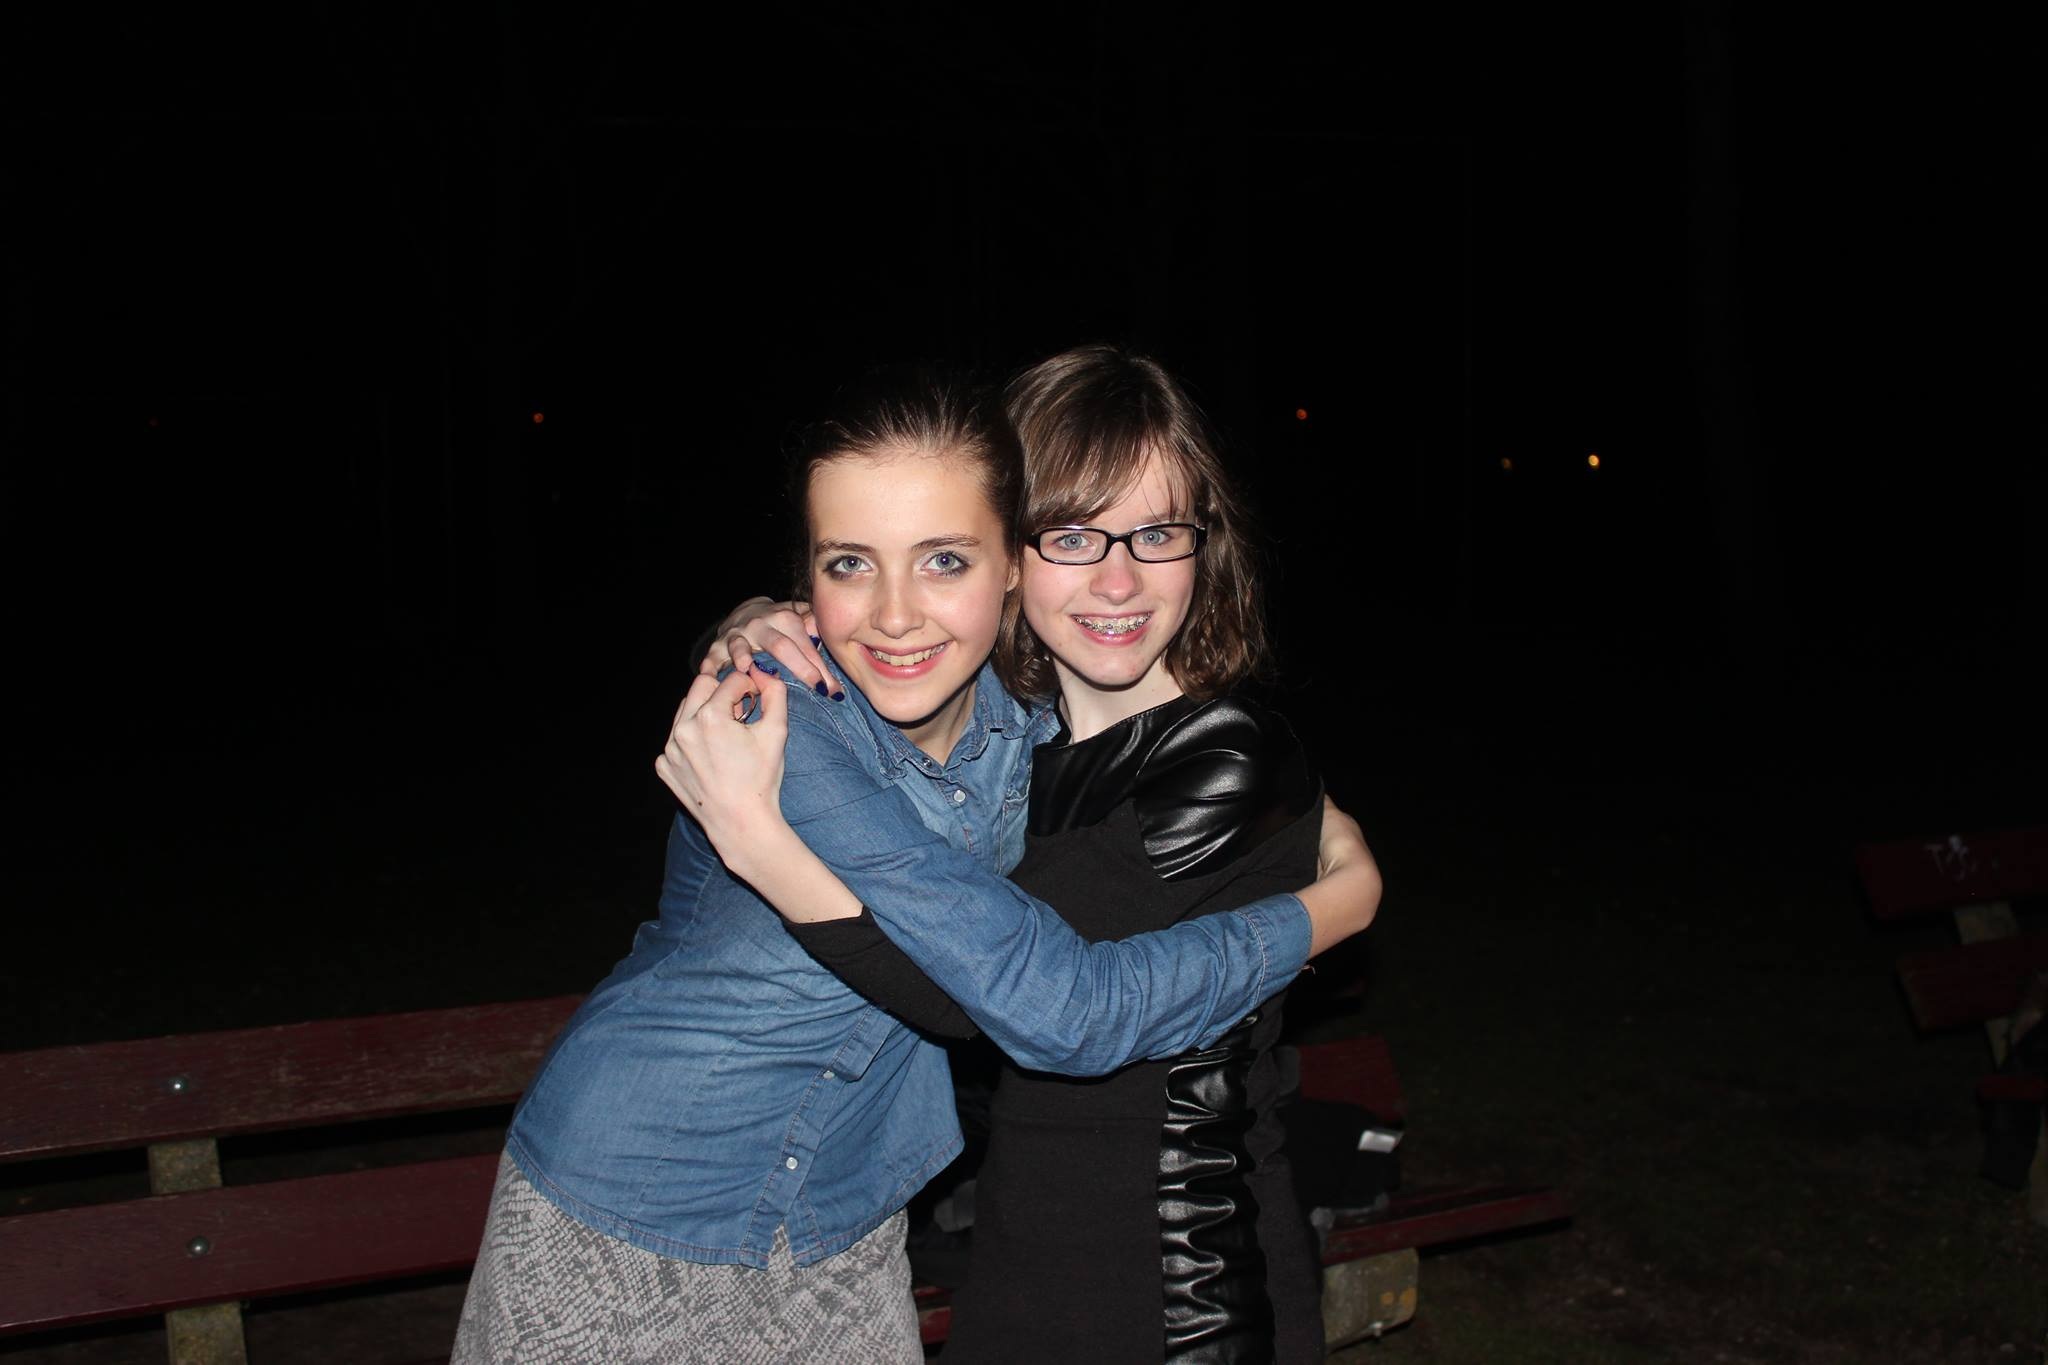
nature, people, air, dark, love, contrast, friends, connectedness, interaction